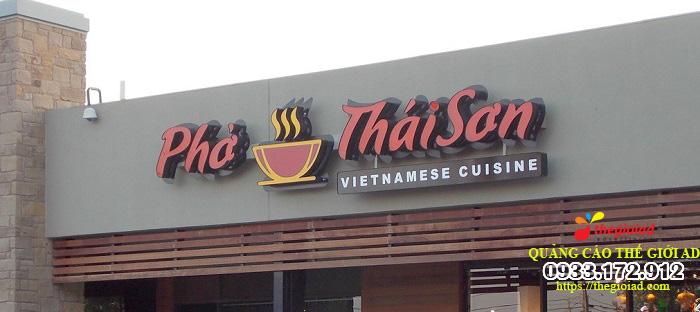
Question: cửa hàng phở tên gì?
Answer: tên là thái sơn